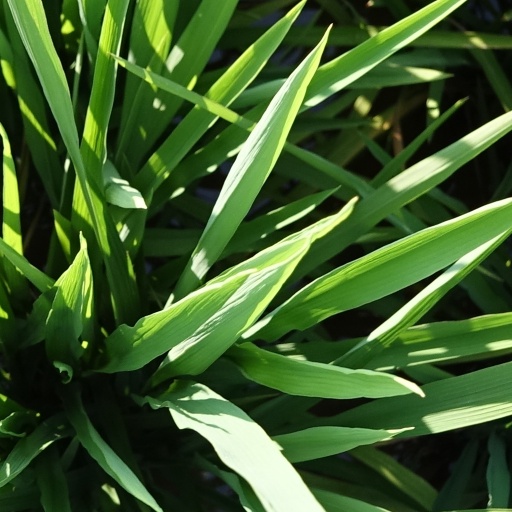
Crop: rice